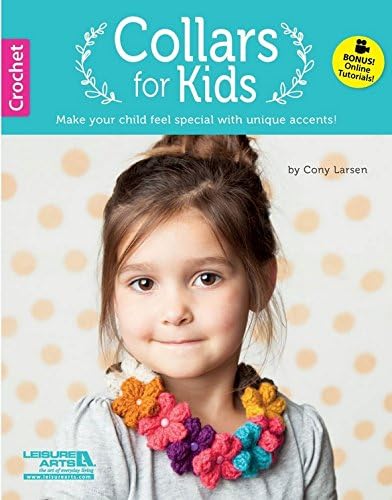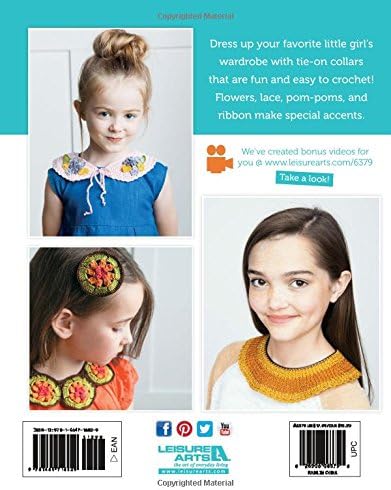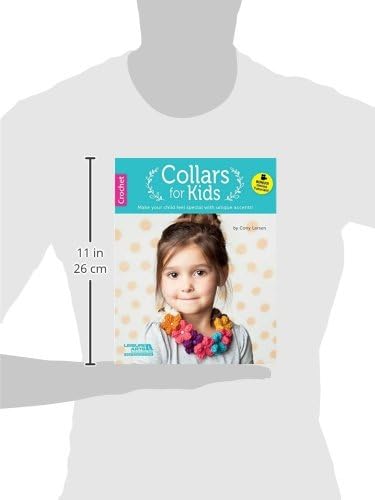
Leisure Arts Book, Assorted
Category: Arts, Crafts & Sewing
Product Description Little girls love to dress up, and these tie-on collars make fun, easy, and inexpensive fashion accessories for them! The 12 pretty styles by Cony Larsen present innovative techniques and accents for beginners to enjoy creating with cotton thread or yarn of various weights. Designs include Collar with White Pansies; Collar on a Ribbon; Gold on a Chain; Wasabi with Pink Edge; Shawl Collar with Mini Pom-poms; Rings Around the Collar; Florets on a Ribbon; African Flower Collar; Granny Octagon Gems; Accordion Collar with Pom-poms; Pink and Gray Florets; and Loopy Diva. Contents also include crochet basics and finishing tips. About the Author Cony Larsen of Highland, Utah, is a designer and author of crochet books and tools. Describing her style as Boho Chic with a touch of traditional, Cony says she loves projects that can be finished in a day or two, and finds inspiration in the children in her life, her garden, and her love of hand-loomed textiles and fibers. For more about her designs, tools, and aid programs for her Guatemalan homeland, visit her website, conylarsenbooks.com.
Features: Collars For Kids Crochet | 12 unique accessories for dress up fun | Collars for fun and easy to crochet | For skill levels from beginner to intermediate | 49 pages in a softcover